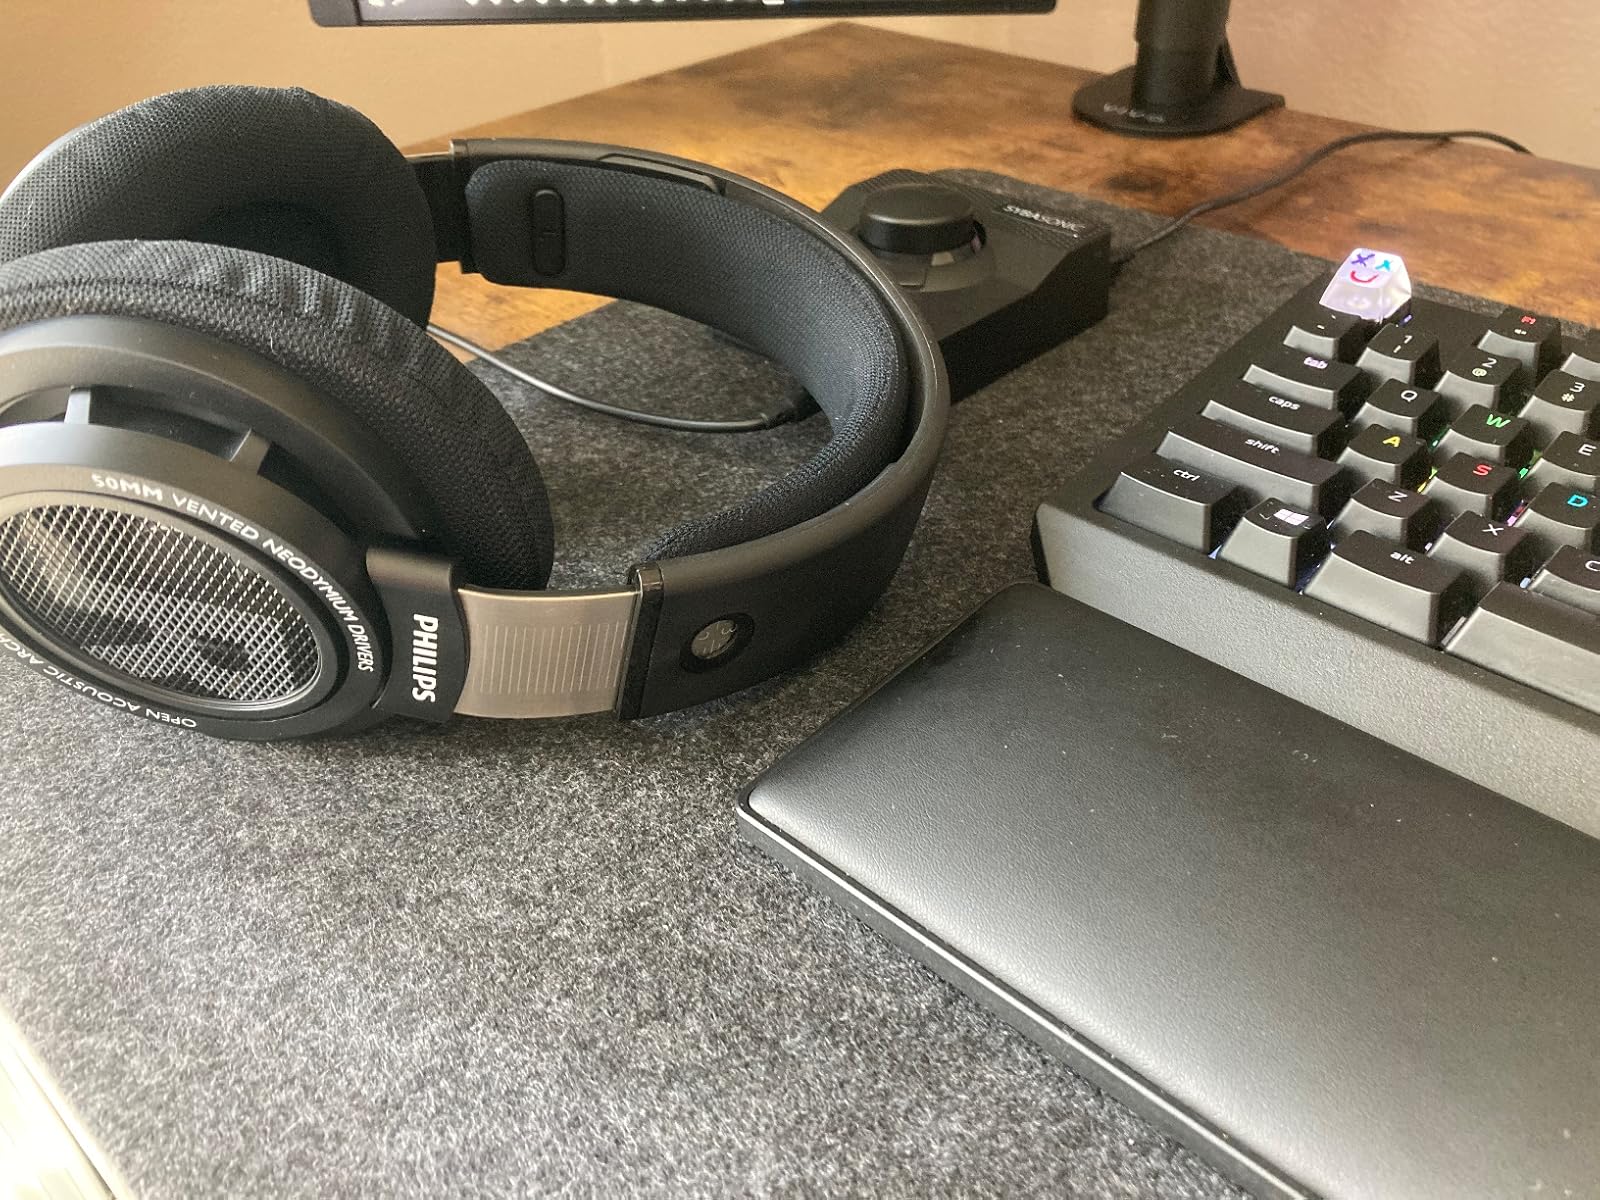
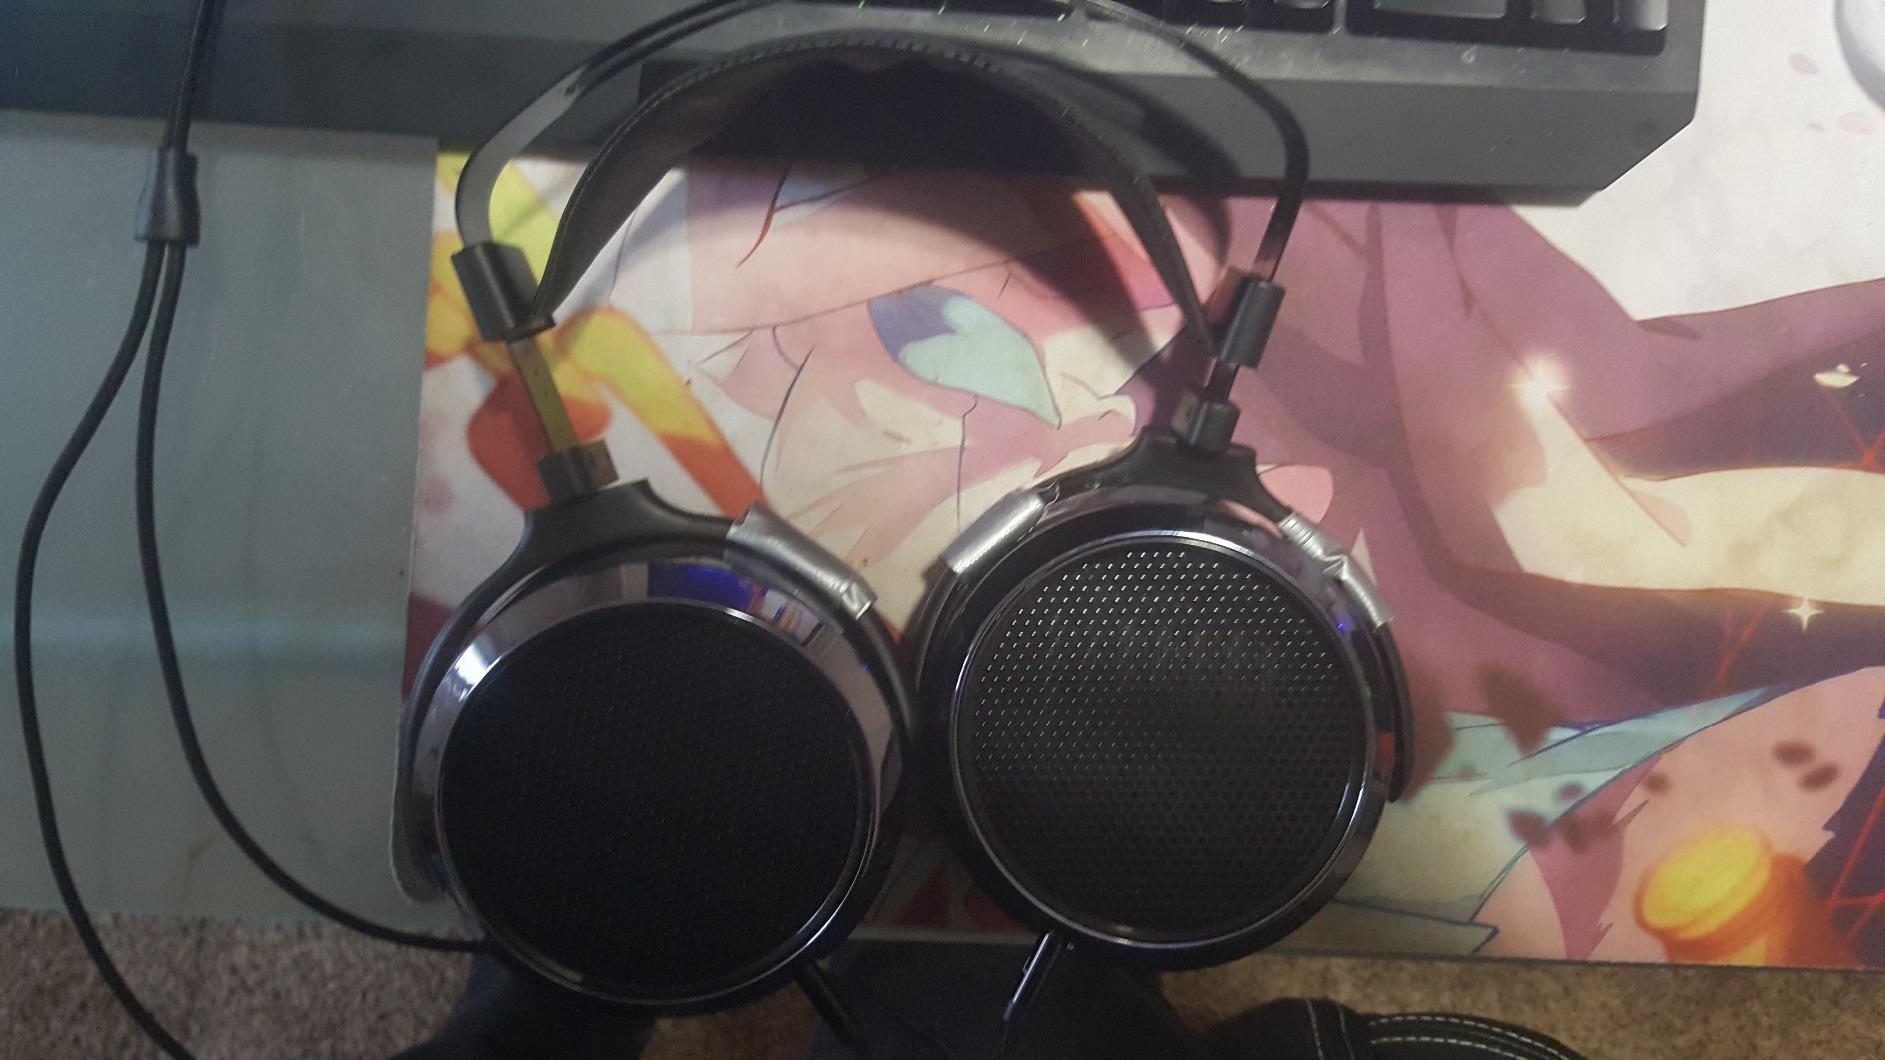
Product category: headphones
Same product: no